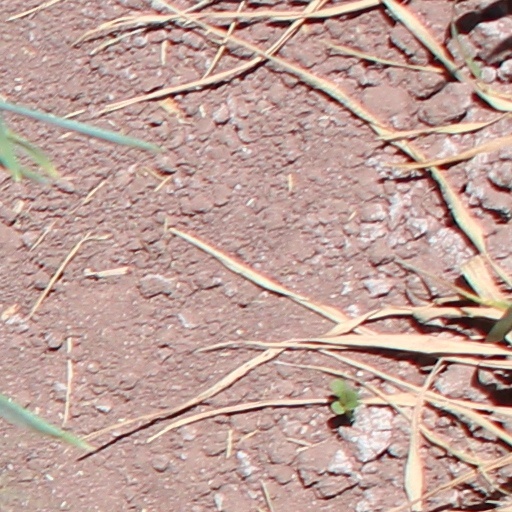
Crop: wheat